Temple of Anahita, Kangavar

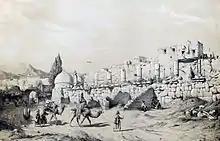
Drawing by Eugène Flandin, 1840s. He mentioned the building as "the Greek temple".

Dispute exists among scholars on the correct identity of the main structure at the site. The "Encyclopædia Iranica" in this regard concludes: